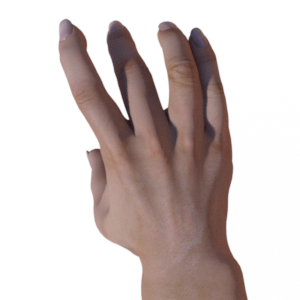
Label: paper